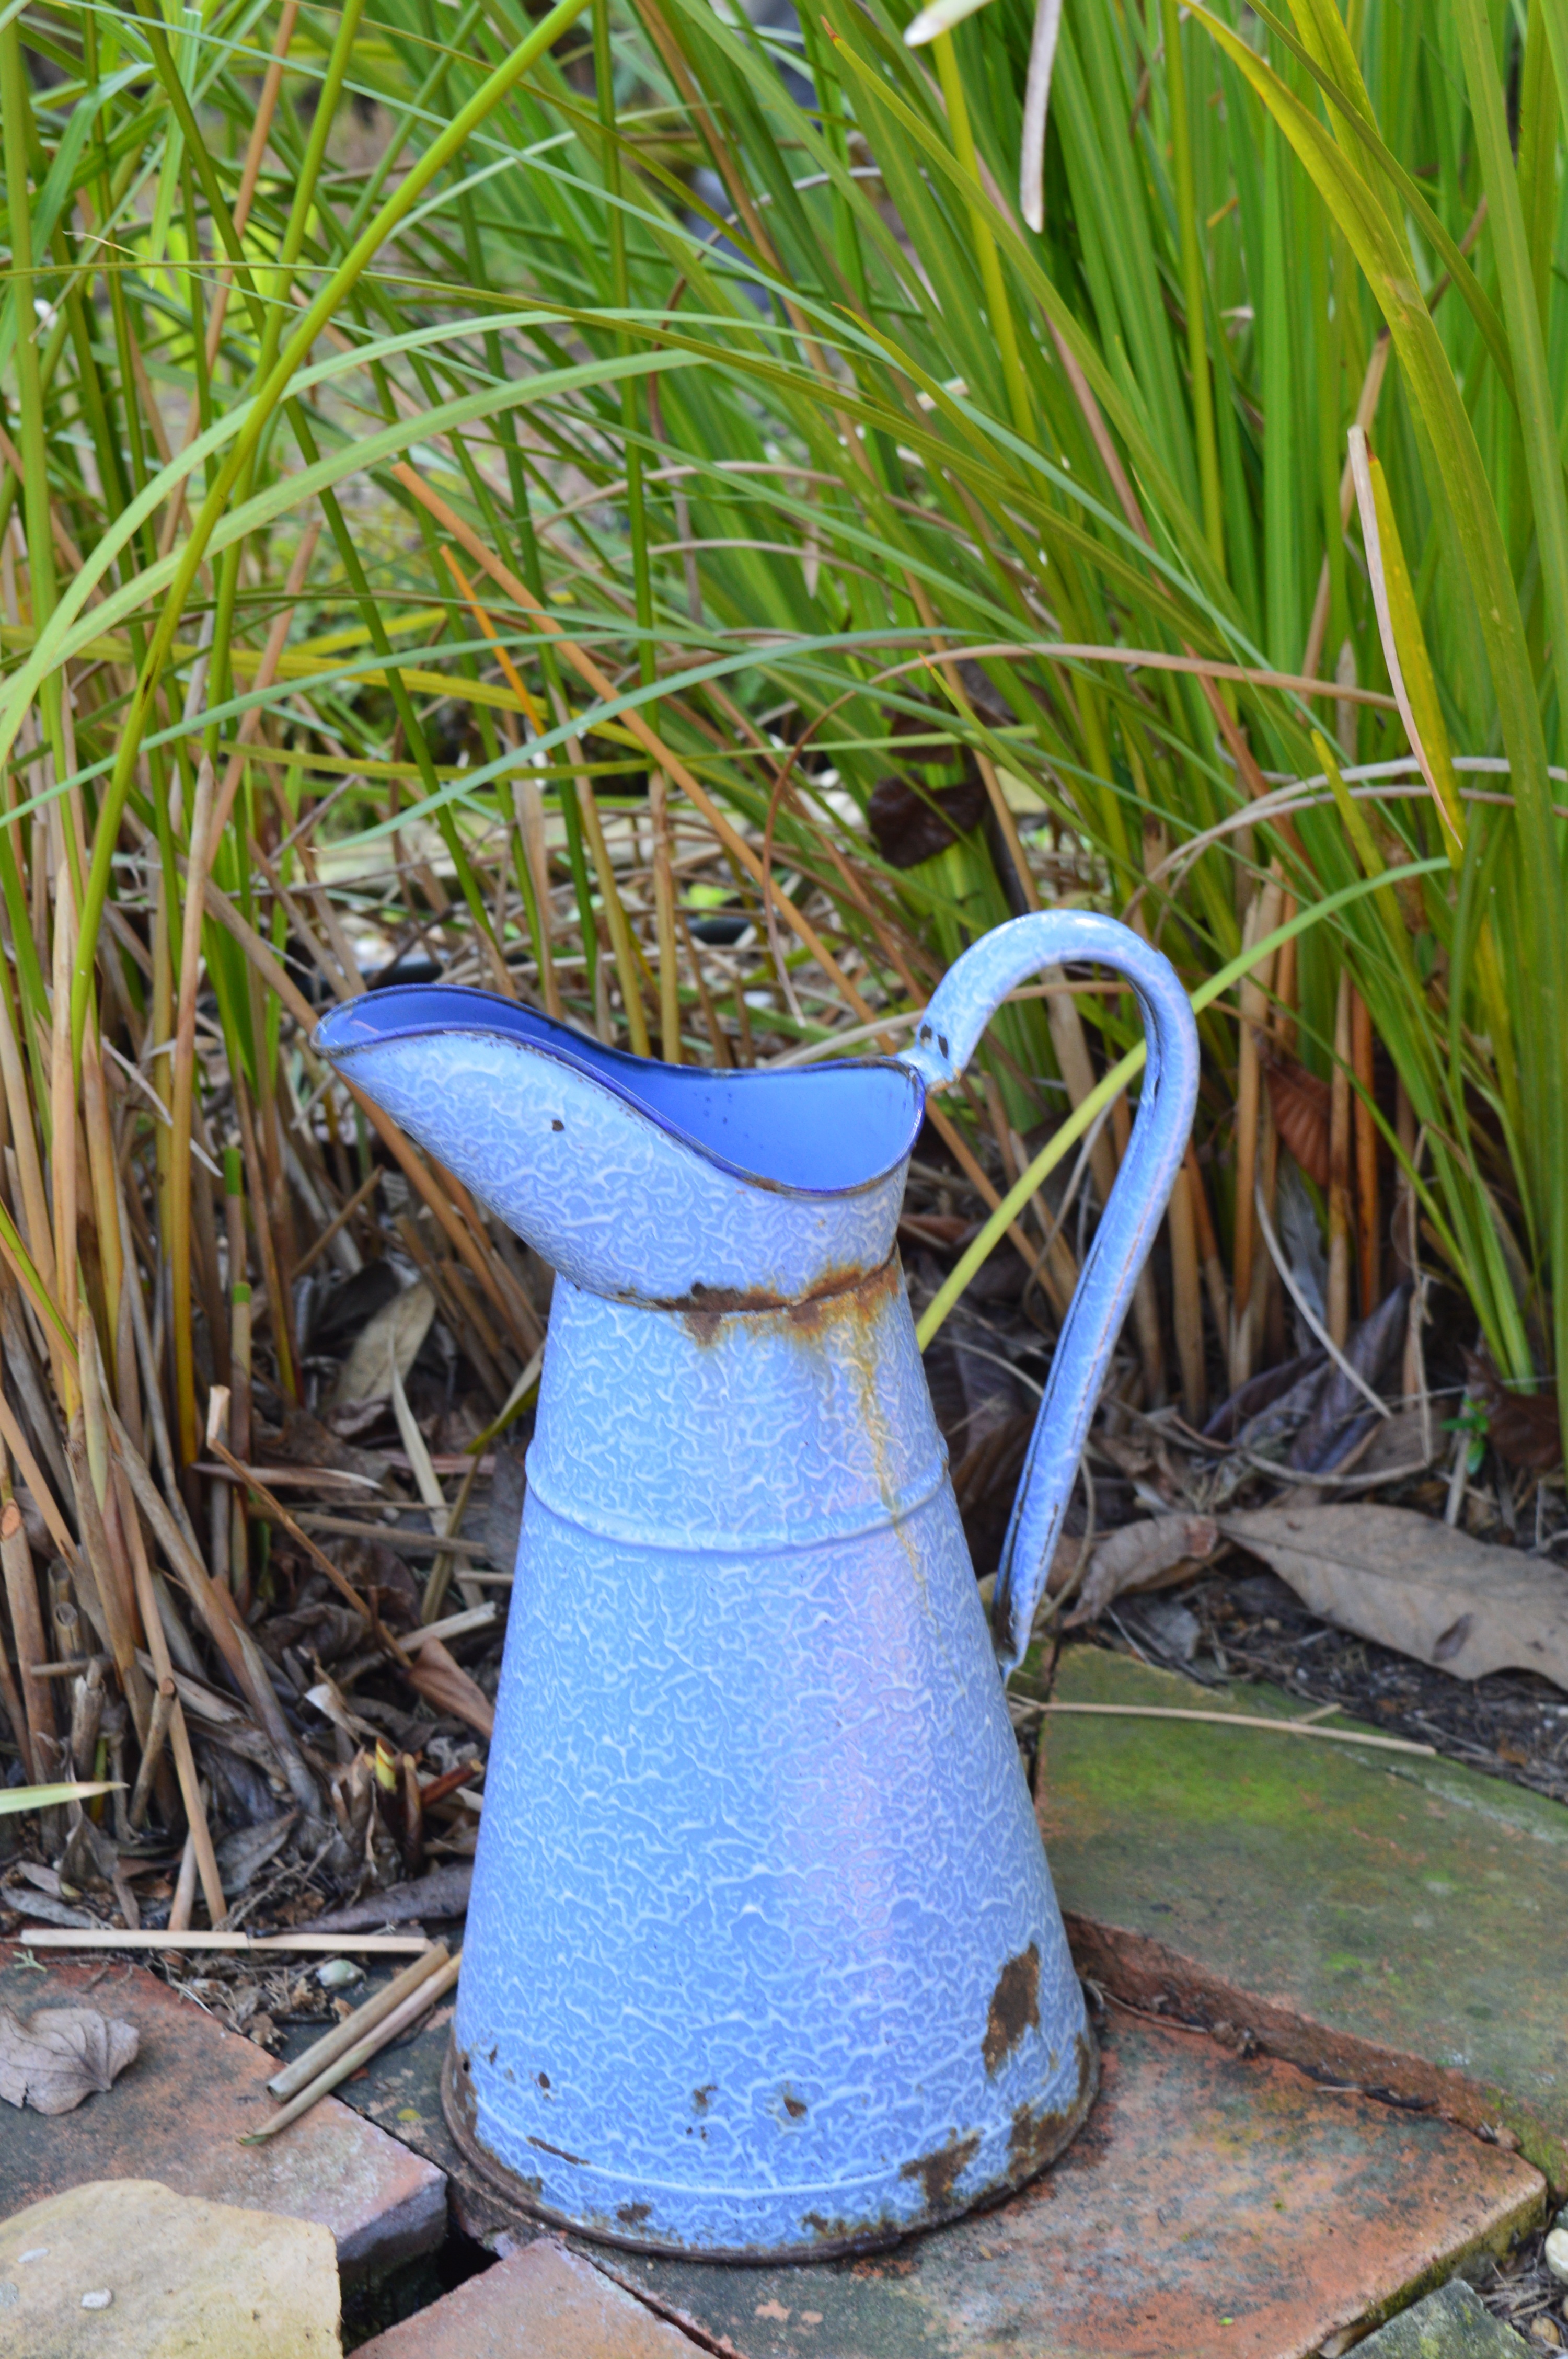
nature, wheel, pot, blue, garden, art, flower pots, watering can